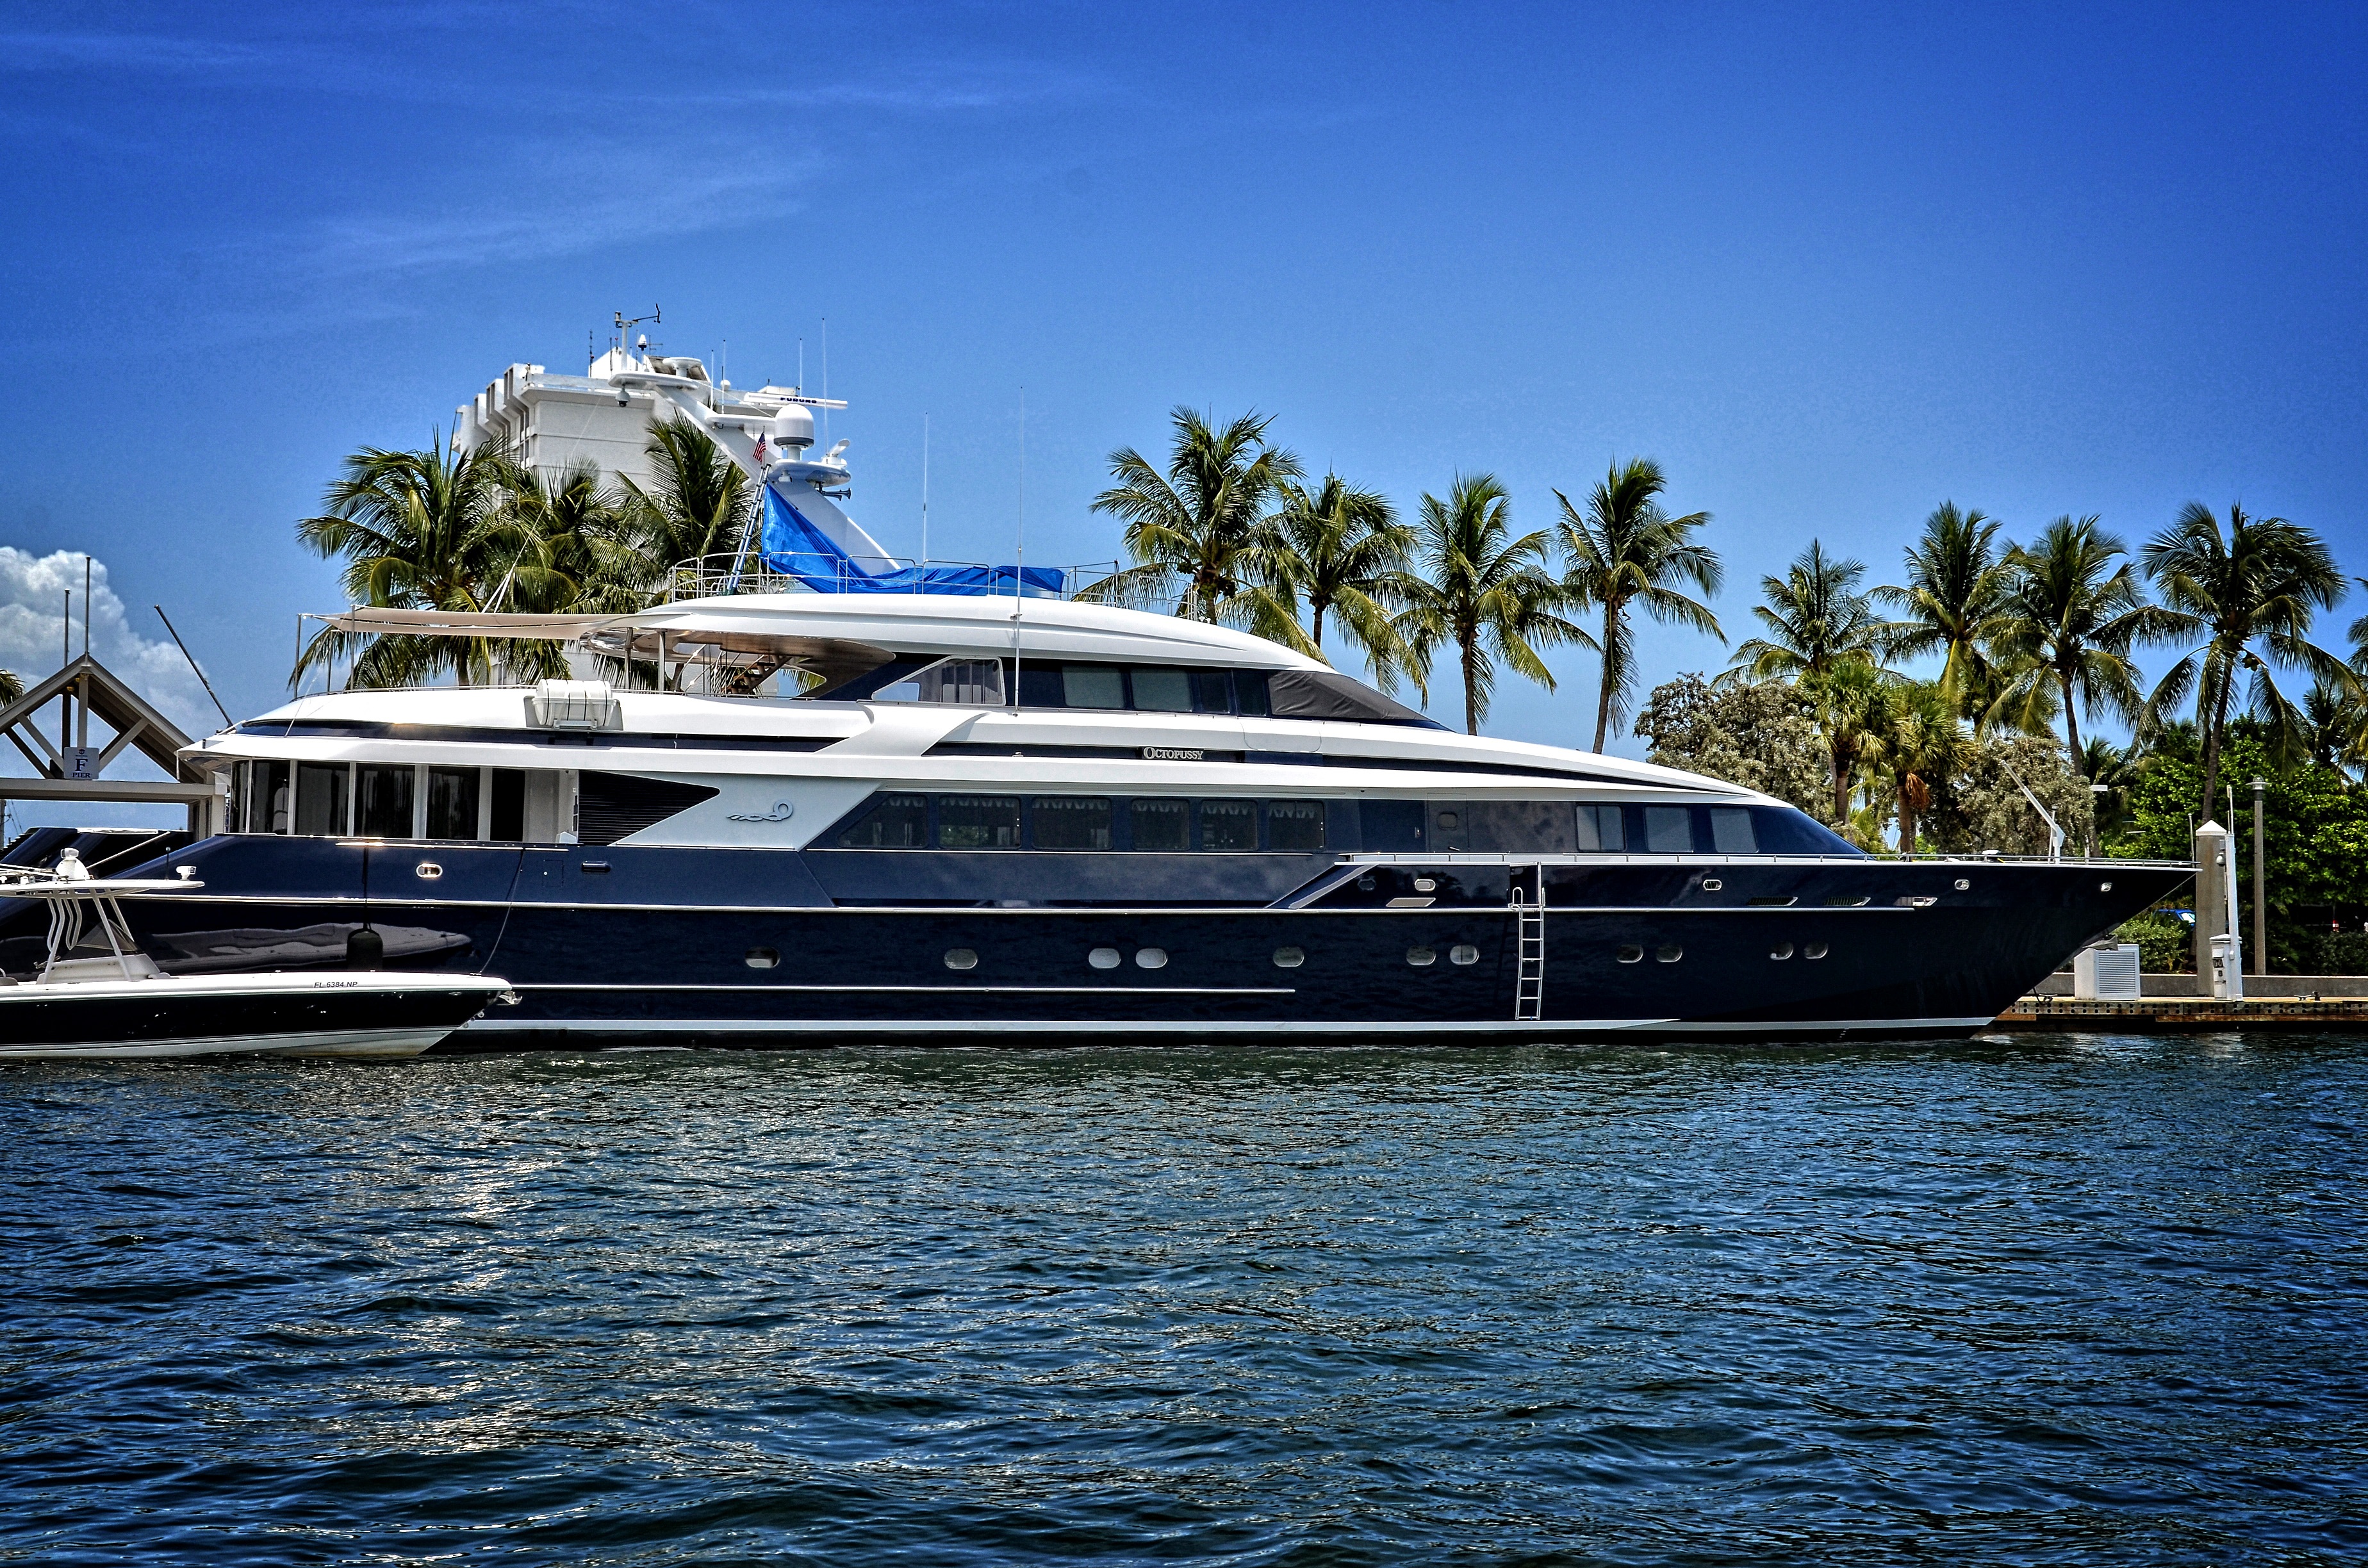
sea, water, dock, boat, coastal, ship, vessel, vehicle, tropical, yacht, marina, port, waterfront, waterway, nautical, luxury, expensive, watercraft, florida, ecosystem, motor ship, luxurious, passenger ship, luxury yacht, fort lauderdale, water tropical, lauderdale